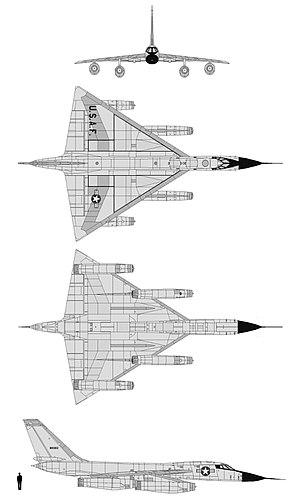
Le Convair B-58 Hustler est un bombardier américain des années 1960, le premier capable d'atteindre une vitesse de Mach 2. Il se caractérise par une aile delta, sous laquelle sont accrochés ses quatre turboréacteurs, et, par un énorme conteneur largable situé sous le fuselage. Développé pour le Strategic Air Command de la United States Air Force, il est conçu pour voler à haute altitude et à grande vitesse pour éviter les chasseurs soviétiques. L'introduction des missiles surface-air le force à un rôle de pénétration à basse altitude qui limite sérieusement son rayon d'action et son importance stratégique. Sa carrière opérationnelle est par conséquent courte, et son rôle repris par d'autres appareils supersoniques dits avions de pénétration, comme les F-111 Aardvark et B-1 Lancer.